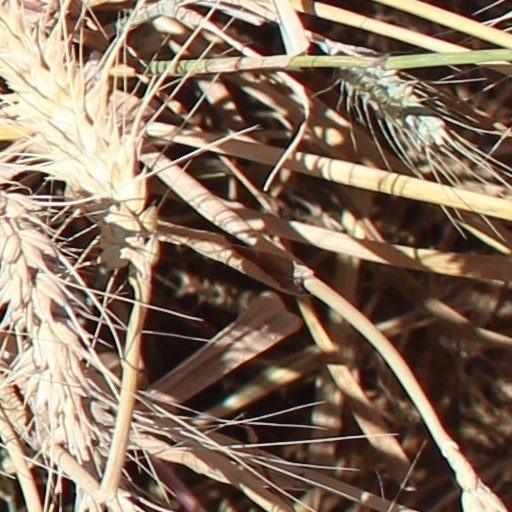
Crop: wheat